Park's Quest

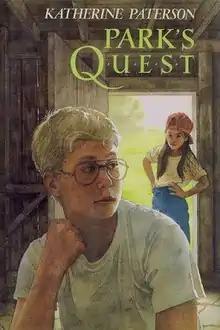
First edition

Park’s Quest is a 1988 children's novel written by American novelist Katherine Paterson.